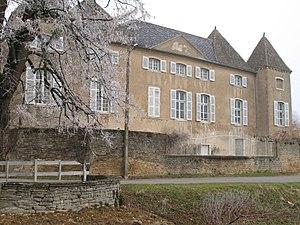
Le château de Rossan est situé sur la commune de Davayé en Saône-et-Loire, en bas de pente.